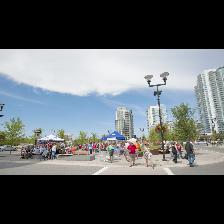
Label: Human